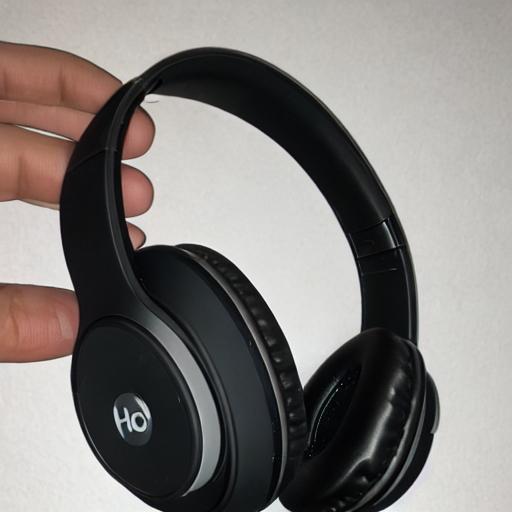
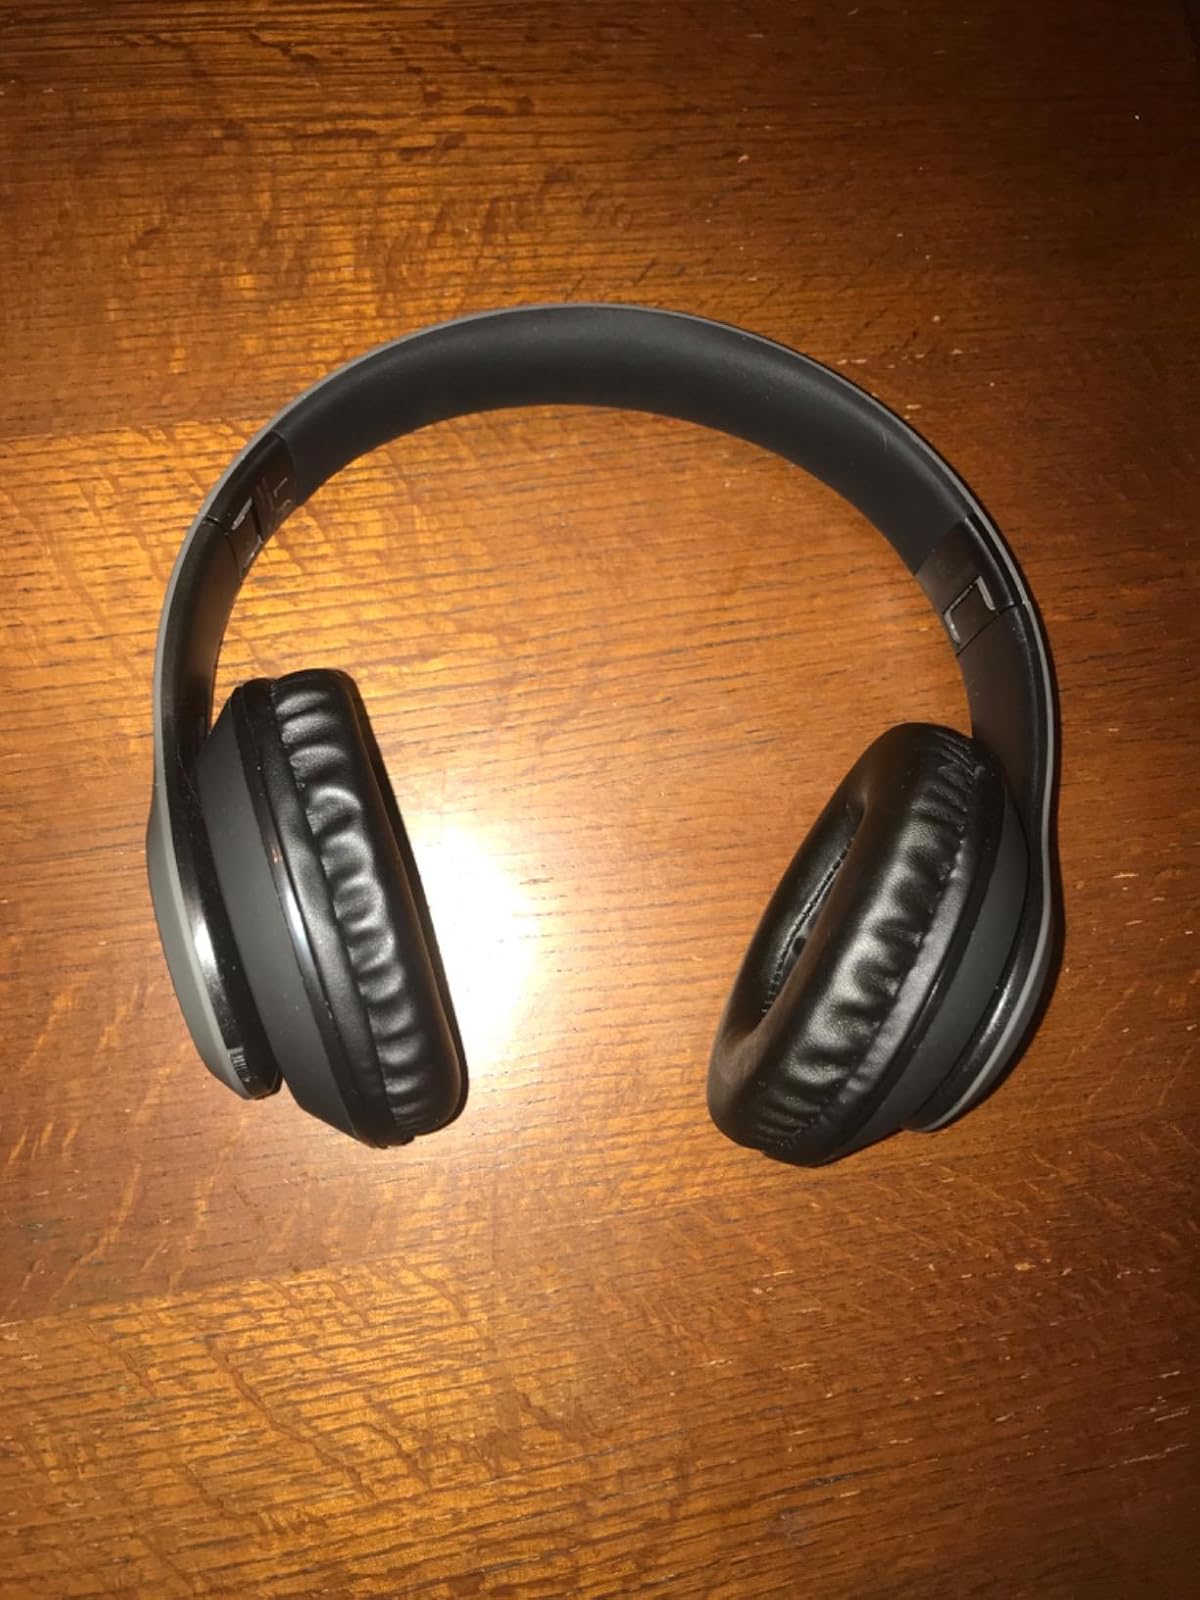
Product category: headphones
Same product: no